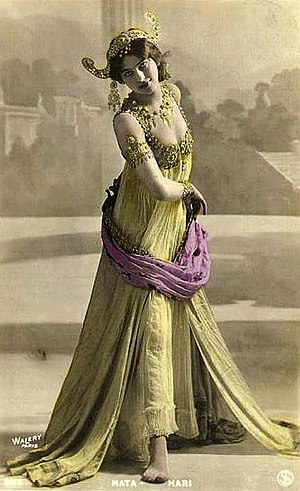
2017 / Billeder
2017 begyndte på en søndag. Påsken faldt dette år den 16. april.